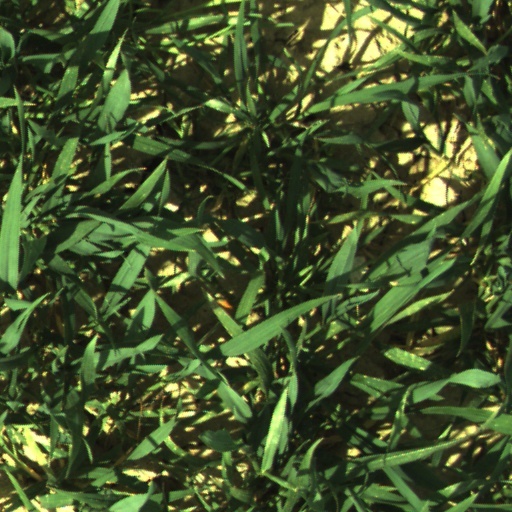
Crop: wheat